Sky position (RA, Dec in degrees): 195.003, 15.29
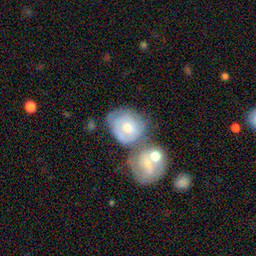
Galaxy morphology: Merging Galaxies